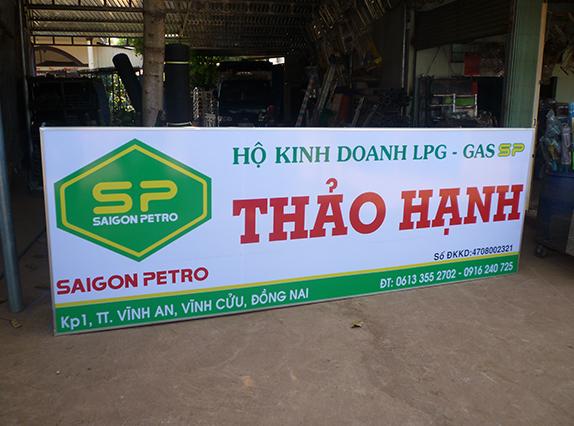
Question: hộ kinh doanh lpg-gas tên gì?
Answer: thảo hạnh